Enrico Fermi

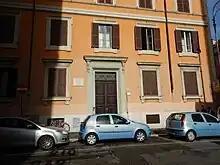
Fermi was born in Rome at Via Gaeta 19.

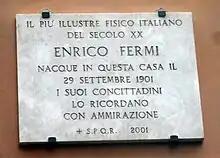
Plaque at Fermi's birthplace

Enrico Fermi was born in Rome, Italy, on 29 September 1901. He was the third child of Alberto Fermi, a division head in the Ministry of Railways, and Ida de Gattis, an elementary school teacher. His sister, Maria, was two years older, his brother Giulio a year older. After the two boys were sent to a rural community to be wet nursed, Enrico rejoined his family in Rome when he was two and a half. Although he was baptized a Catholic in accordance with his grandparents' wishes, his family was not particularly religious; Enrico was an agnostic throughout his adult life. As a young boy, he shared the same interests as his brother Giulio, building electric motors and playing with electrical and mechanical toys. Giulio died during an operation on a throat abscess in 1915 and Maria died in an airplane crash near Milan in 1959.